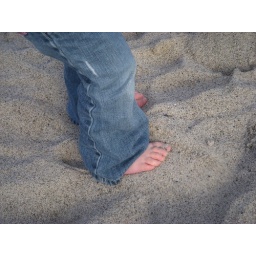
Toes in the sand for the first time...except the sand box anyway.